Blindsight (Watts novel)

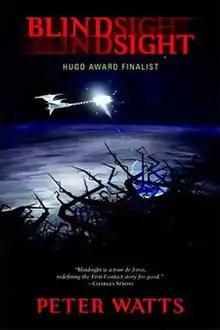

Blindsight is a hard science fiction novel by Canadian writer Peter Watts, published by Tor Books in 2006. It won the Seiun Award for the best novel in Japanese translation (where it is published by Tokyo Sogensha) and was nominated for the Hugo Award for Best Novel, the John W. Campbell Memorial Award for Best Science Fiction Novel, and the Locus Award for Best Science Fiction Novel. The story follows a crew of astronauts sent to investigate a trans-Neptunian comet dubbed "Burns-Caulfield" that has been found to be transmitting an unidentified radio signal, followed by their subsequent first contact. The novel explores themes of identity, consciousness, free will, artificial intelligence, neurology, and game theory as well as evolution and biology.